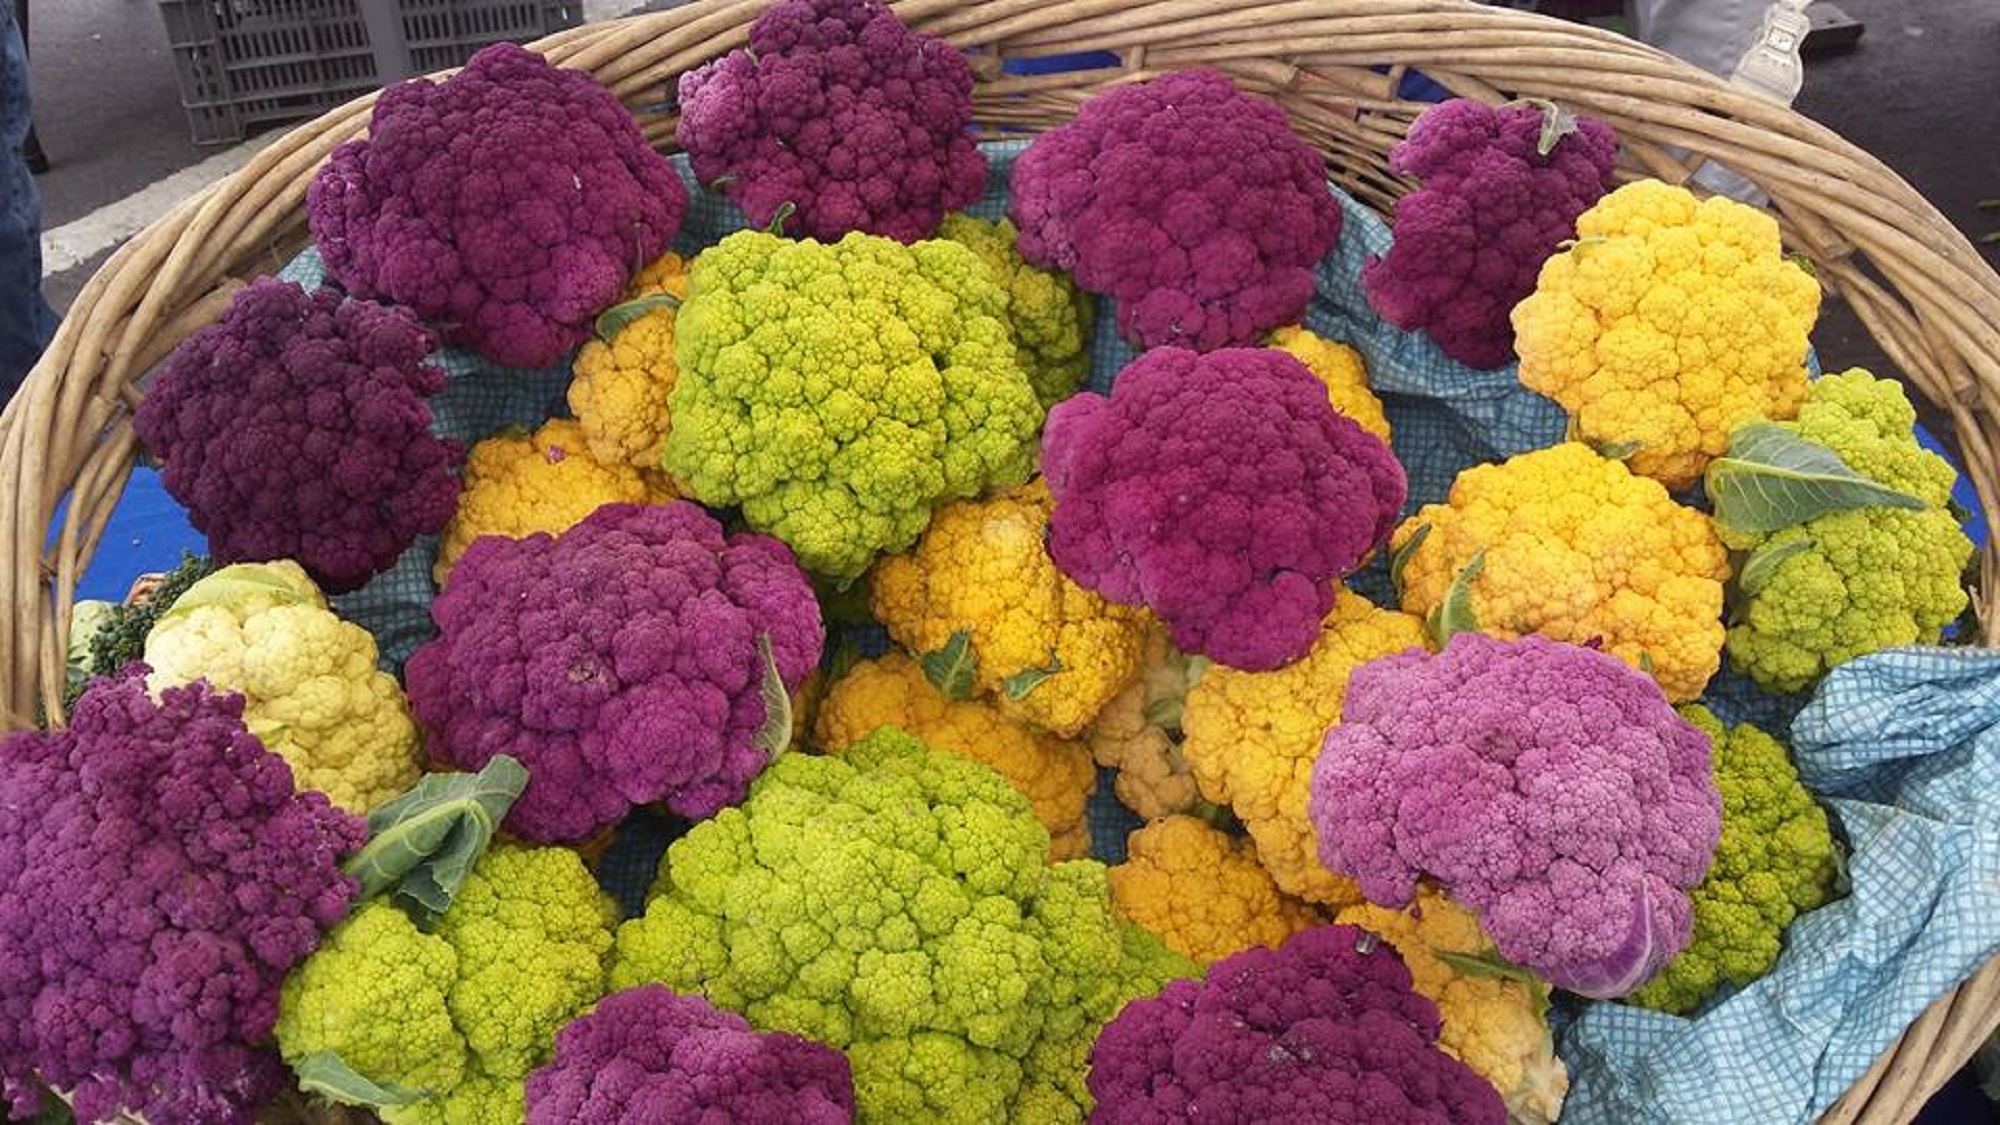
plant, flower, petal, food, produce, vegetable, natural, farmers market, crochet, nutrition, organic, flowering plant, daisy family, land plant, chrysanths